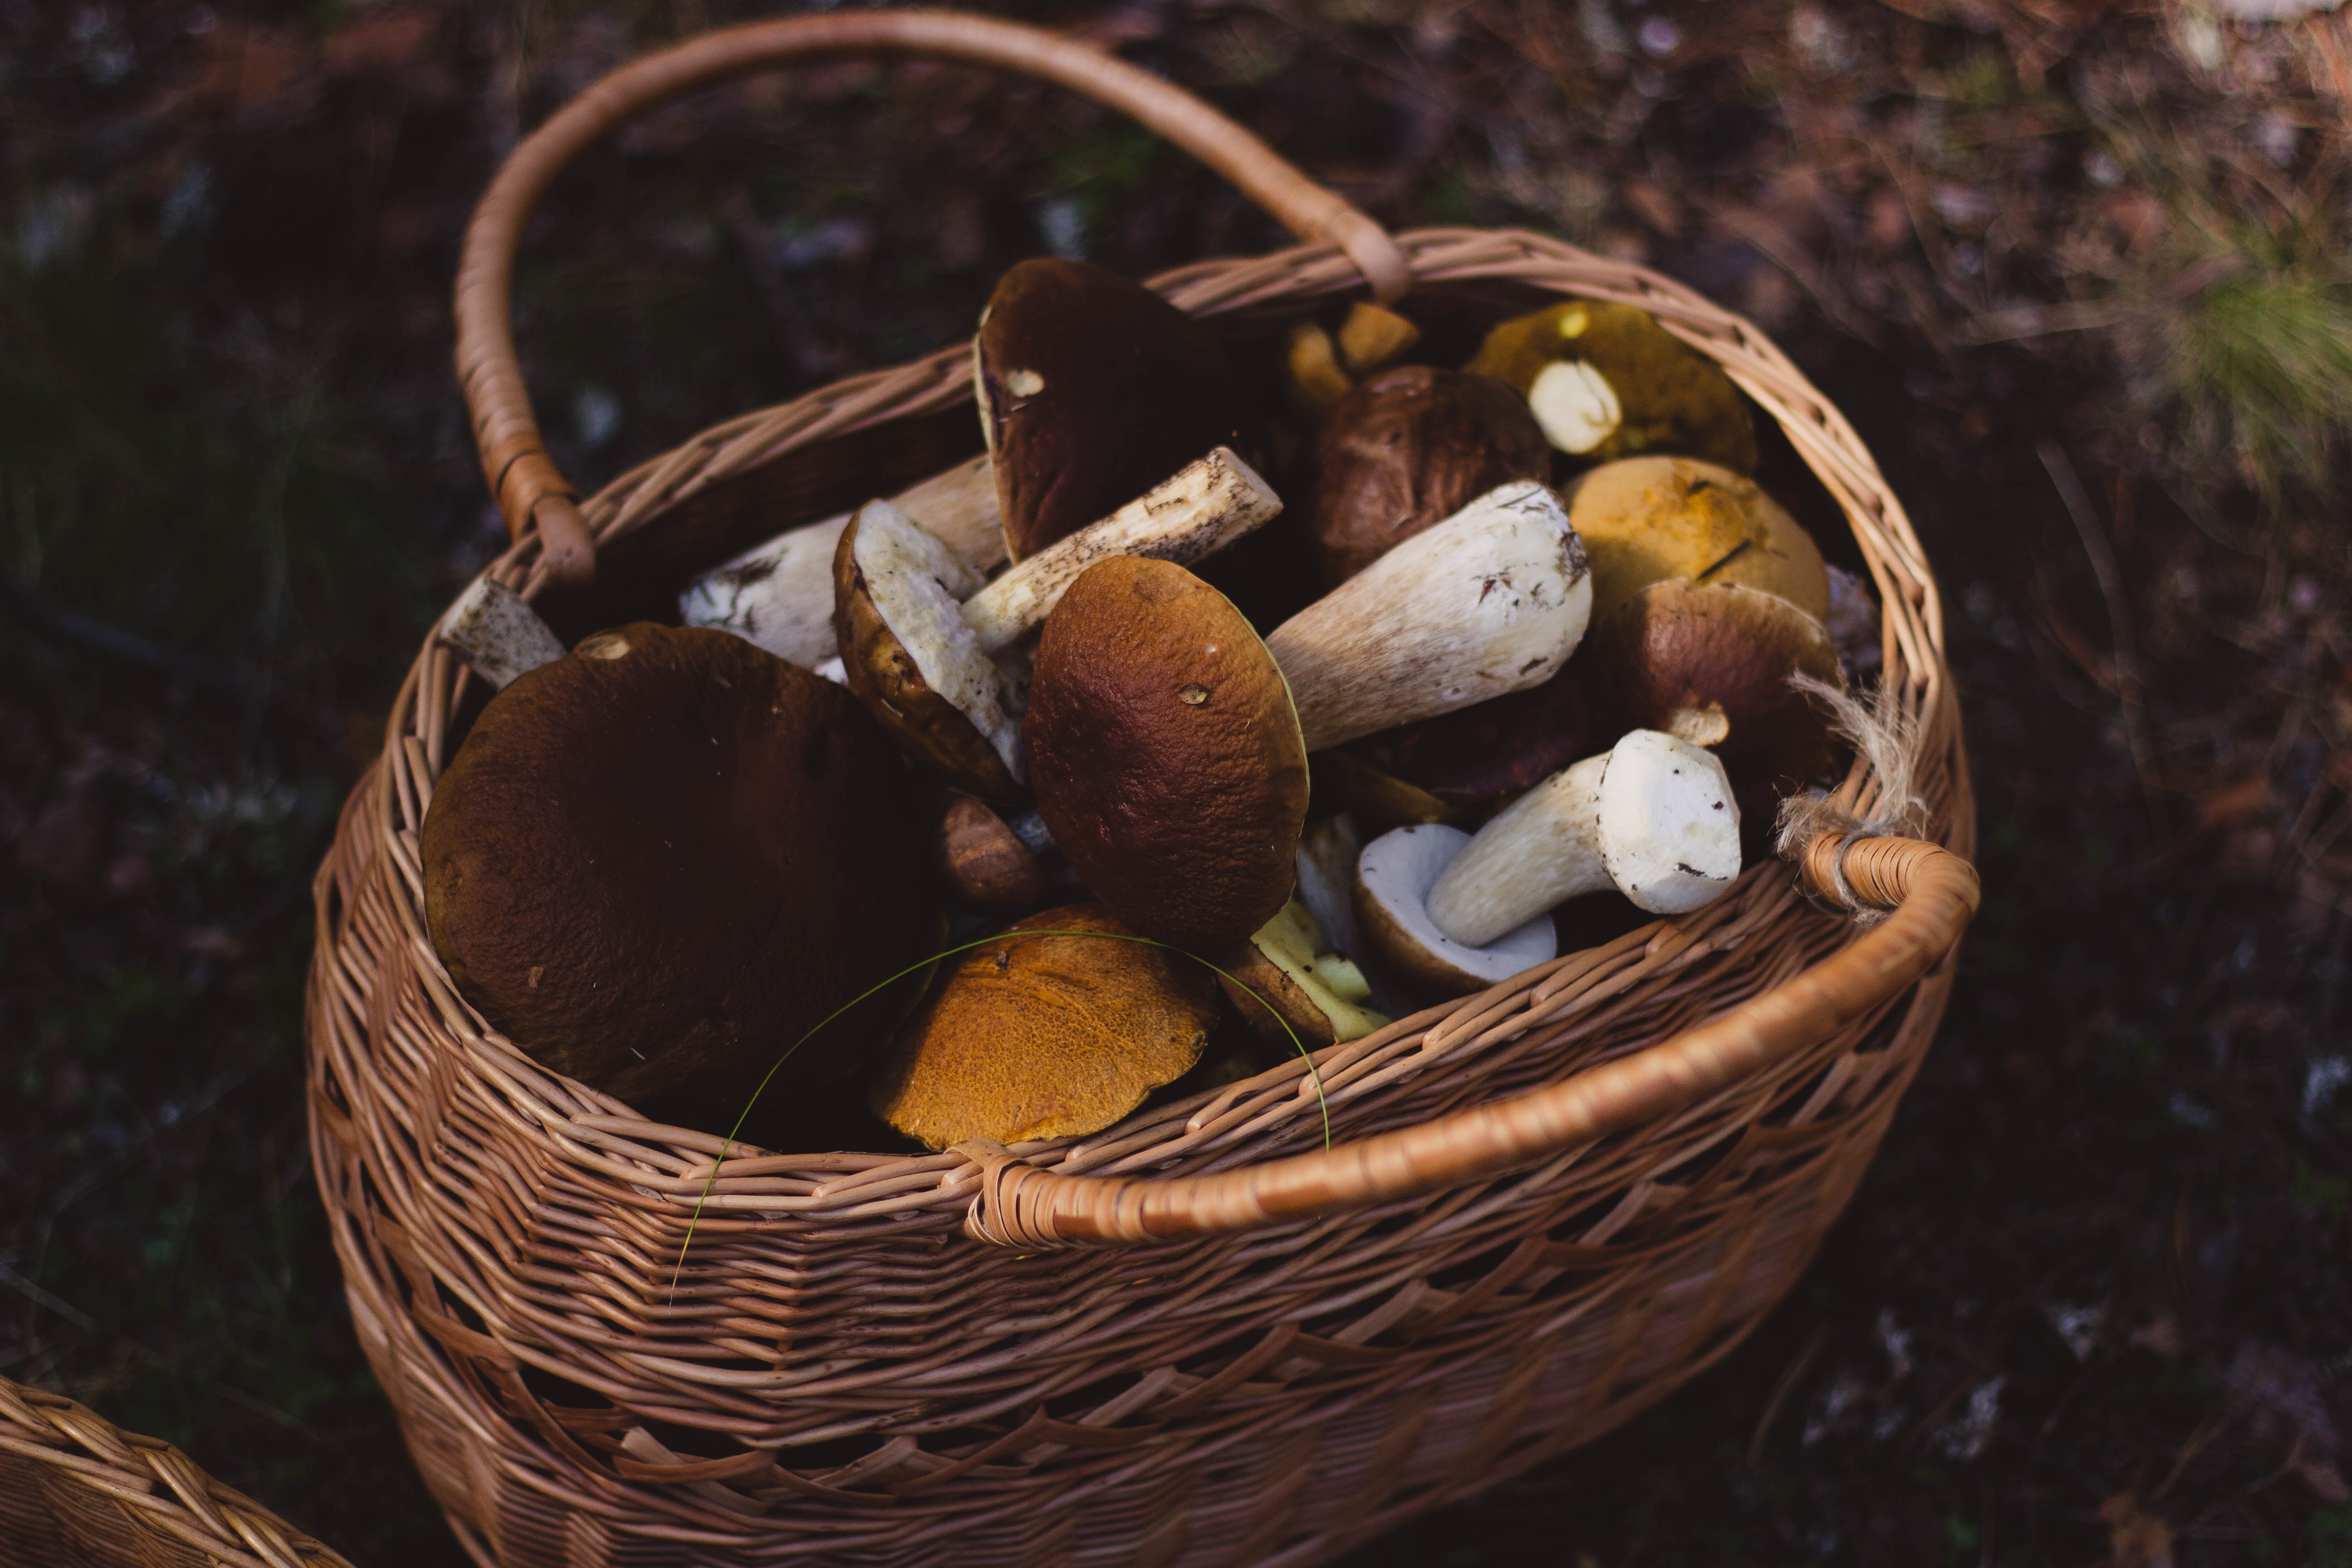
nature, branch, plant, flower, food, cooking, produce, autumn, basket, coconut, mushrooms, tasty, ingredients, salting